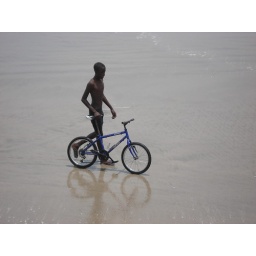
A beach in Angola - only he knows why he turned up with a bike and not a boat